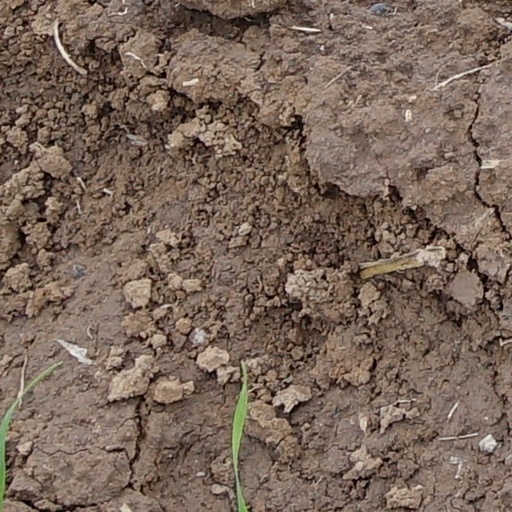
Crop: wheat